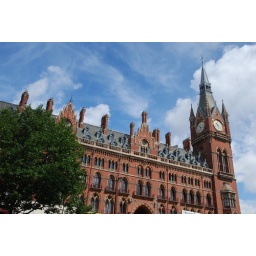
St. Pancras Station, place when Harry Potter's flying car took off in movie Chamber of Secrets